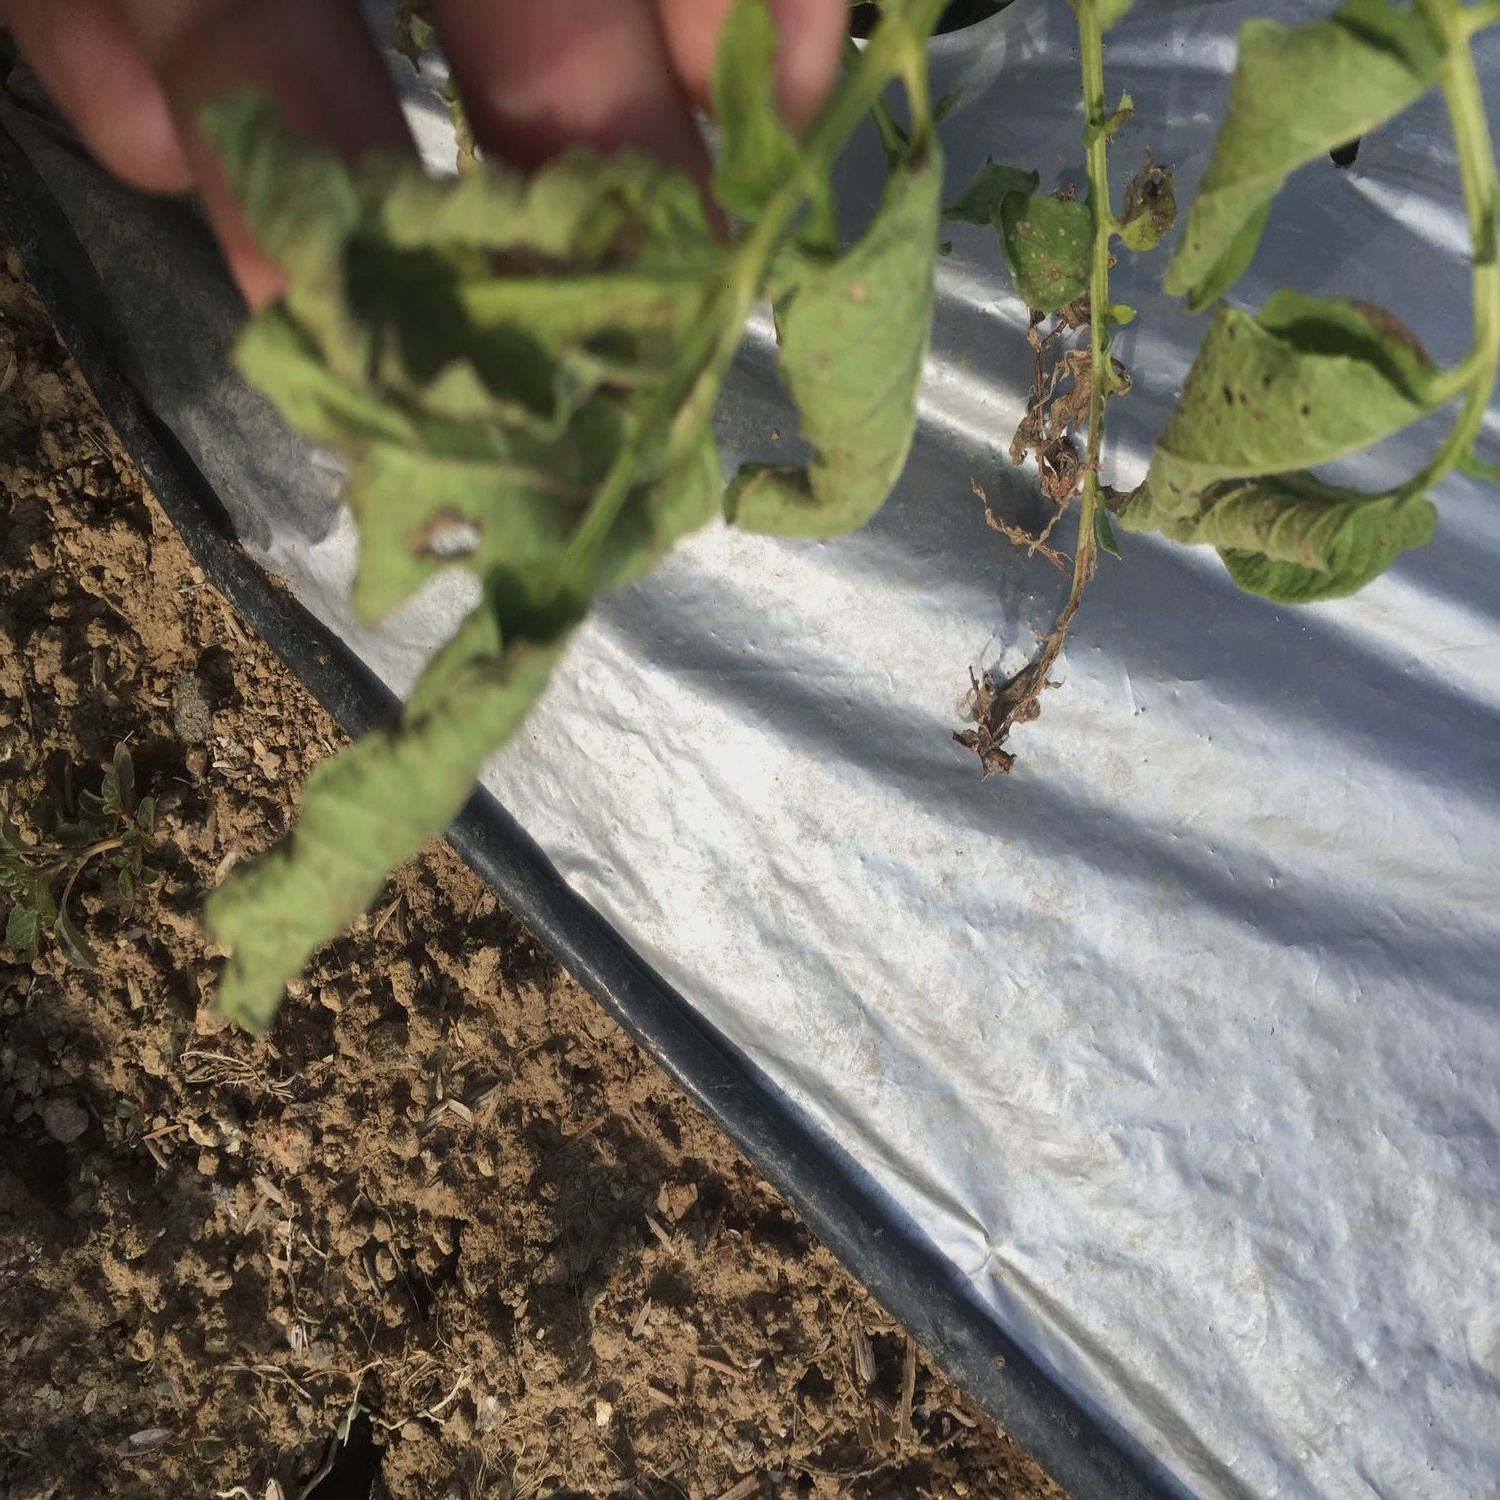
Etiqueta: Pudricion_Parda